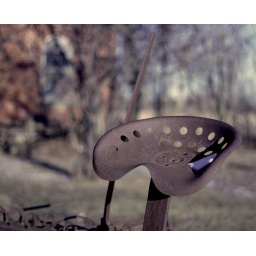
best seat in the house dps